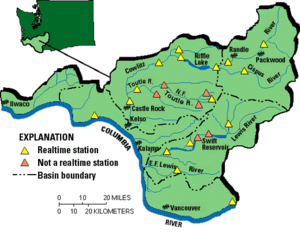
La Cowlitz River est un cours d'eau drainant l'État de Washington, c'est un affluent de la Columbia.
La Toutle est un cours d'eau drainant l'État de Washington, c'est un affluent de la Cowlitz River qui se jette dans le fleuve Columbia. La source de la Toutle se situe non loin du mont Saint Helens.